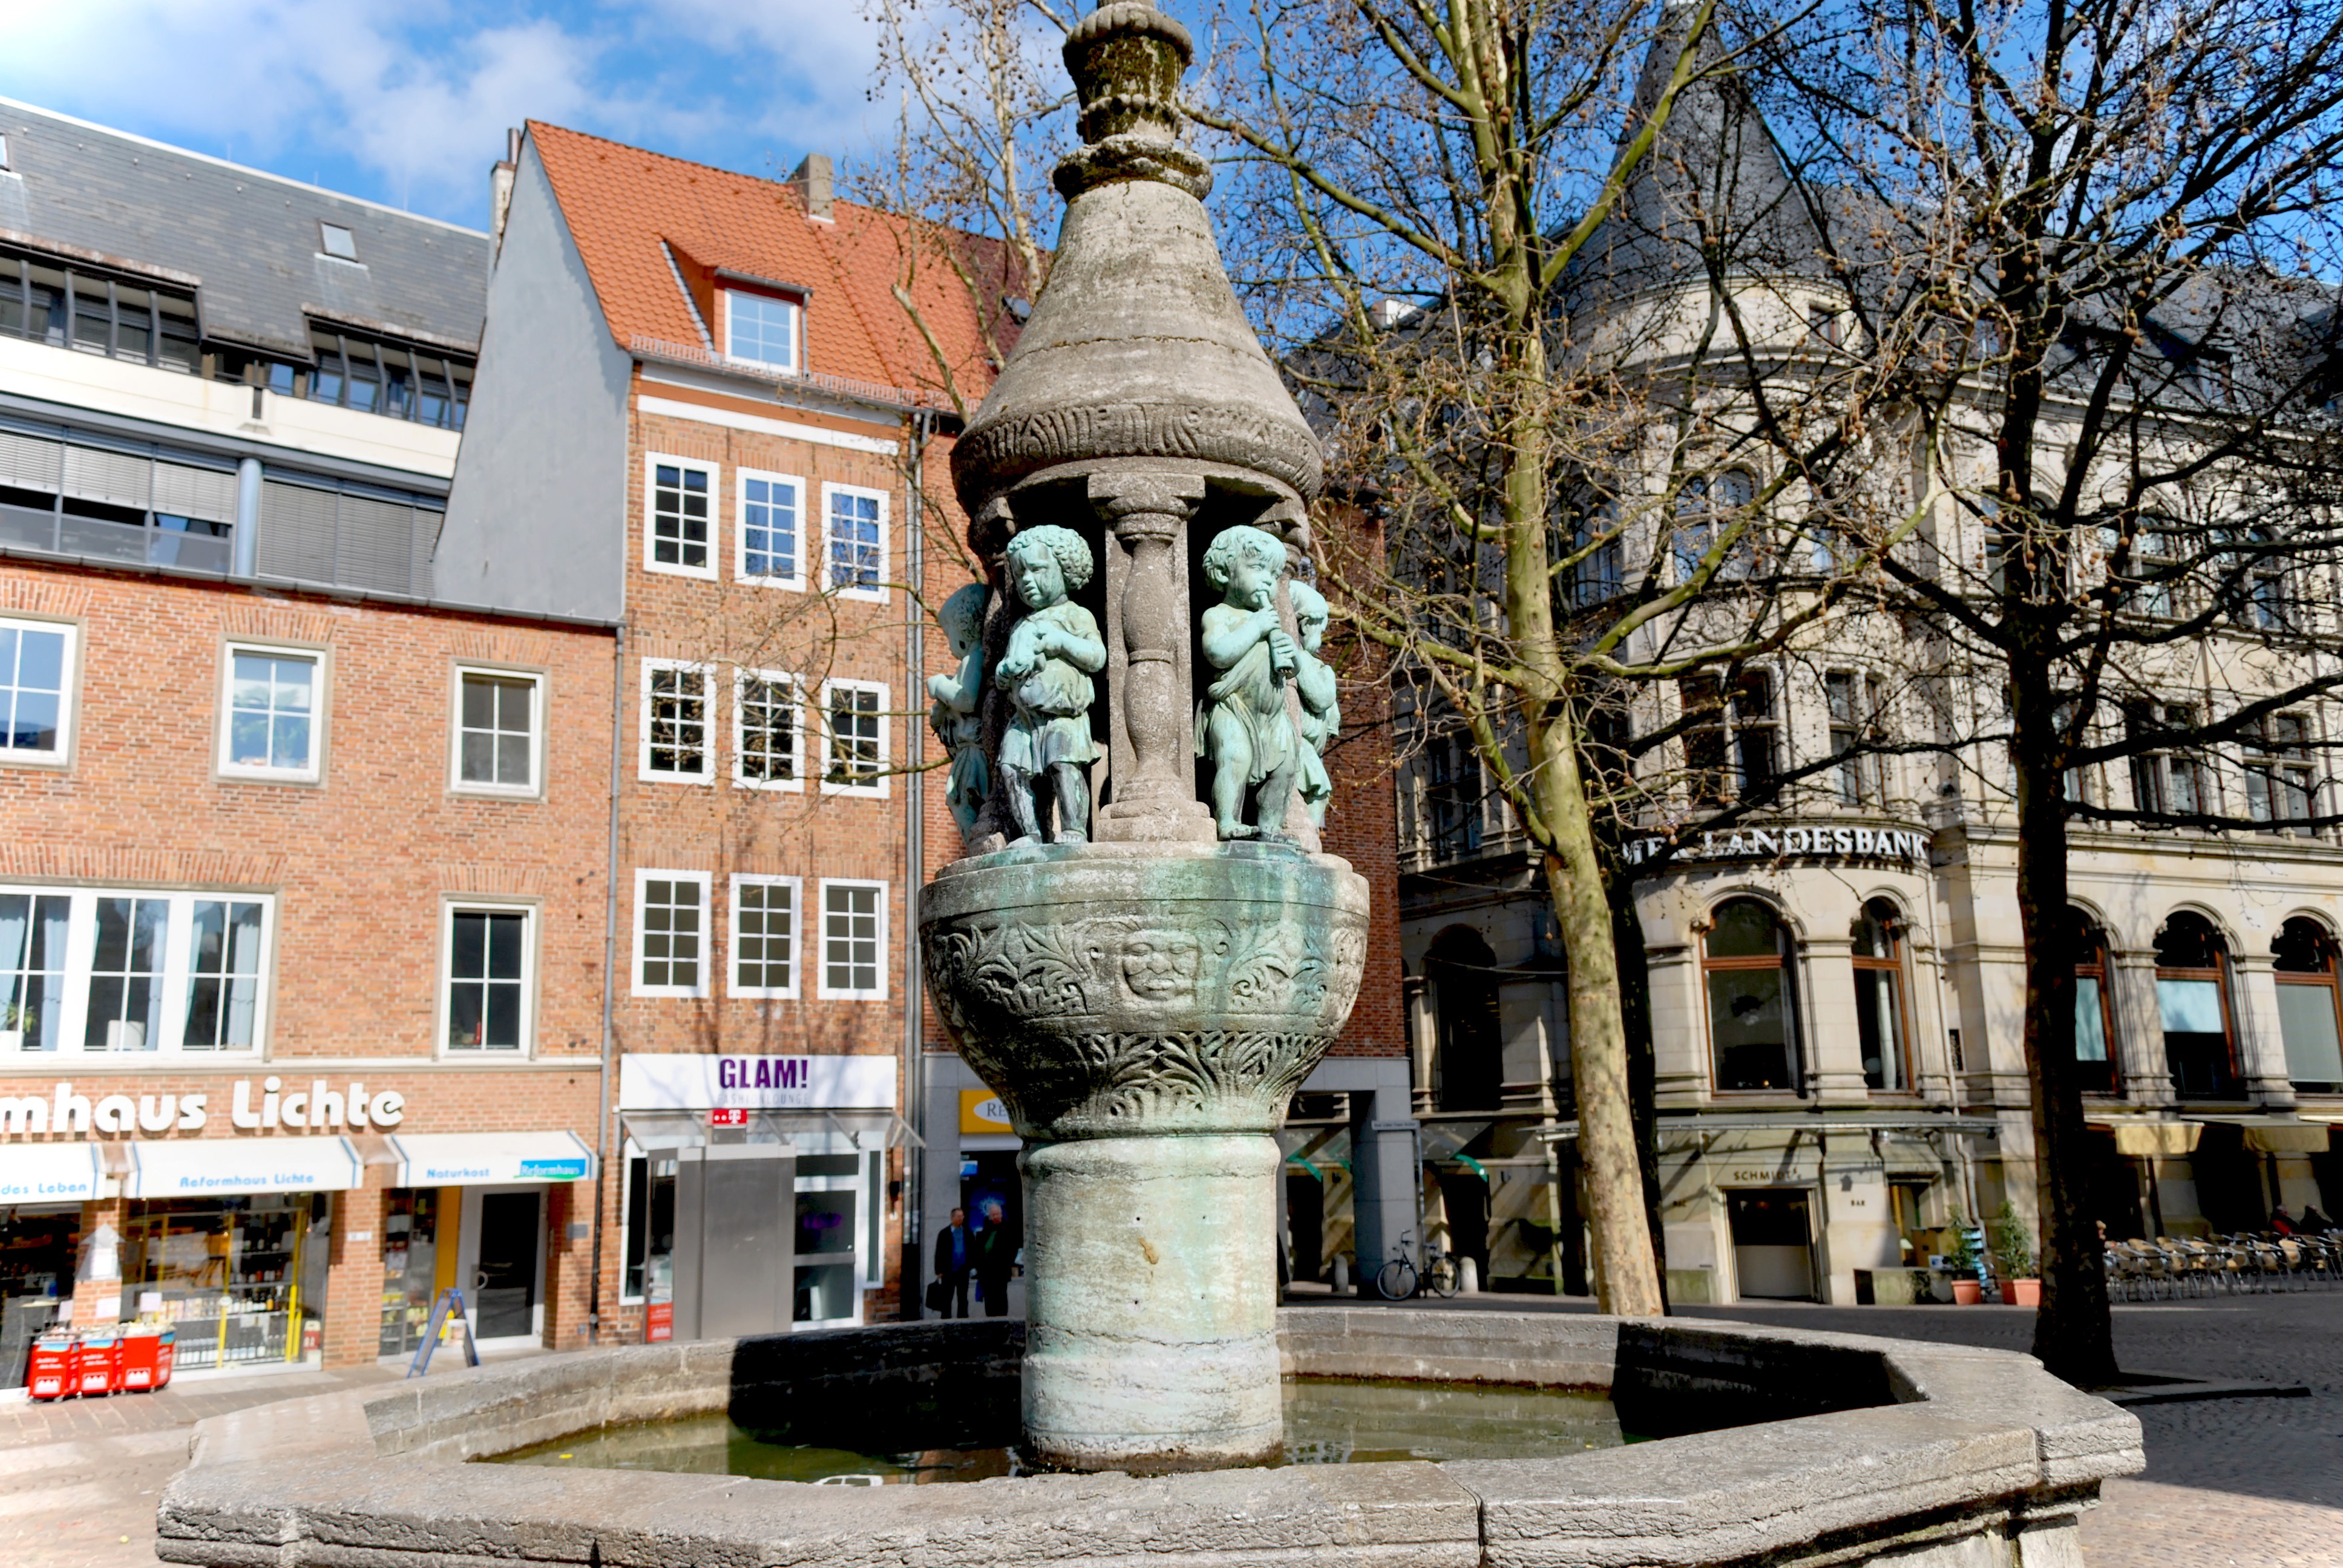
architecture, antique, palace, monument, downtown, statue, plaza, landmark, facade, gargoyle, fountain, town square, water feature, eye catcher, bremen, bronze figures, city of bremen